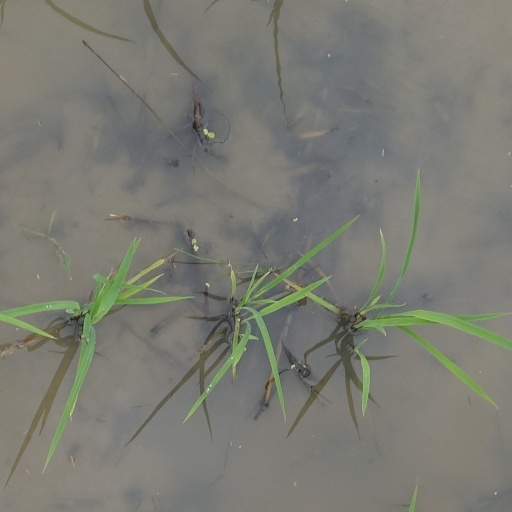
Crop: rice